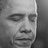
Emotion: sad